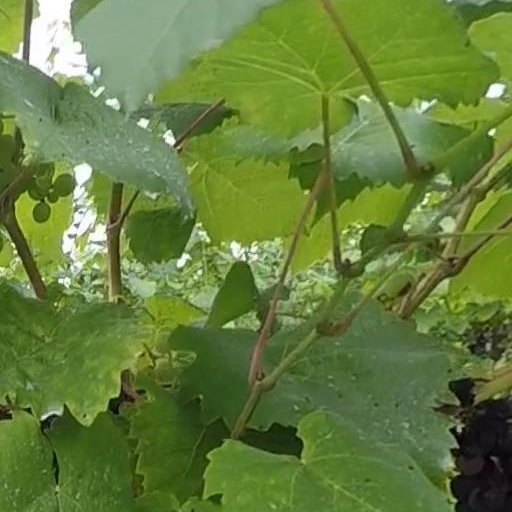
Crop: grape